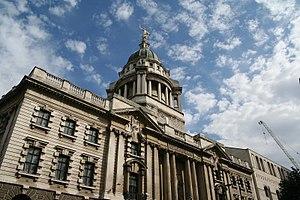
L'affaire Profumo est un scandale politique qui éclate au Royaume-Uni en 1963.